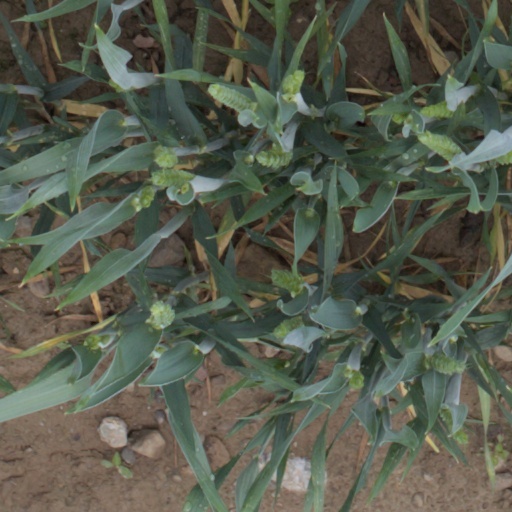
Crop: wheat